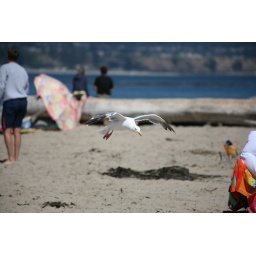
Sea bird by the beach